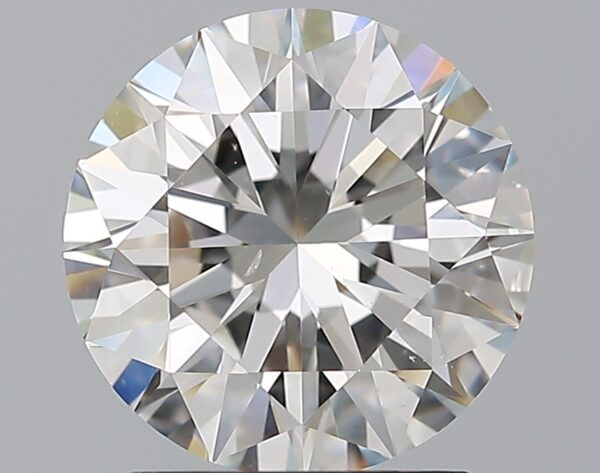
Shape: round
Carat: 2
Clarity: VS2
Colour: G
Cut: EX
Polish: EX
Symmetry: EX
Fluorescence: N
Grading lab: GIA
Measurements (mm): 8.01 x 8.07 x 5